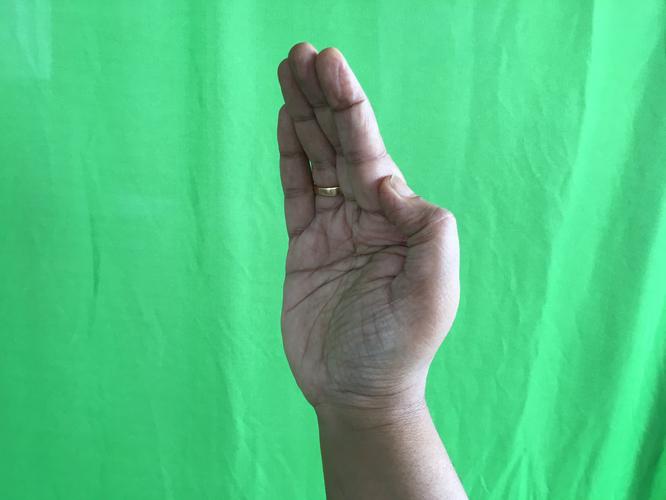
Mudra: Sarpasirsha
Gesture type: single_hand